Keith Richburg

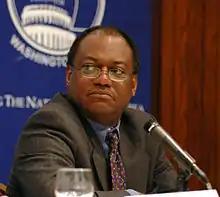
Keith Richburg in 2007

Keith Richburg is an American journalist and former foreign correspondent who spent more than 30 years working for "The Washington Post". Currently serving as the Ferris Professor of Journalism at Princeton University, he was the director of the Journalism and Media Studies Centre of the University of Hong Kong from 2016 to 2023. From February 2021, he has been President of the Hong Kong Foreign Correspondents' Club until May 2023.